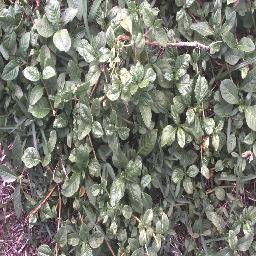
Label: negative